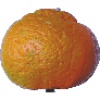
Label: mandarine